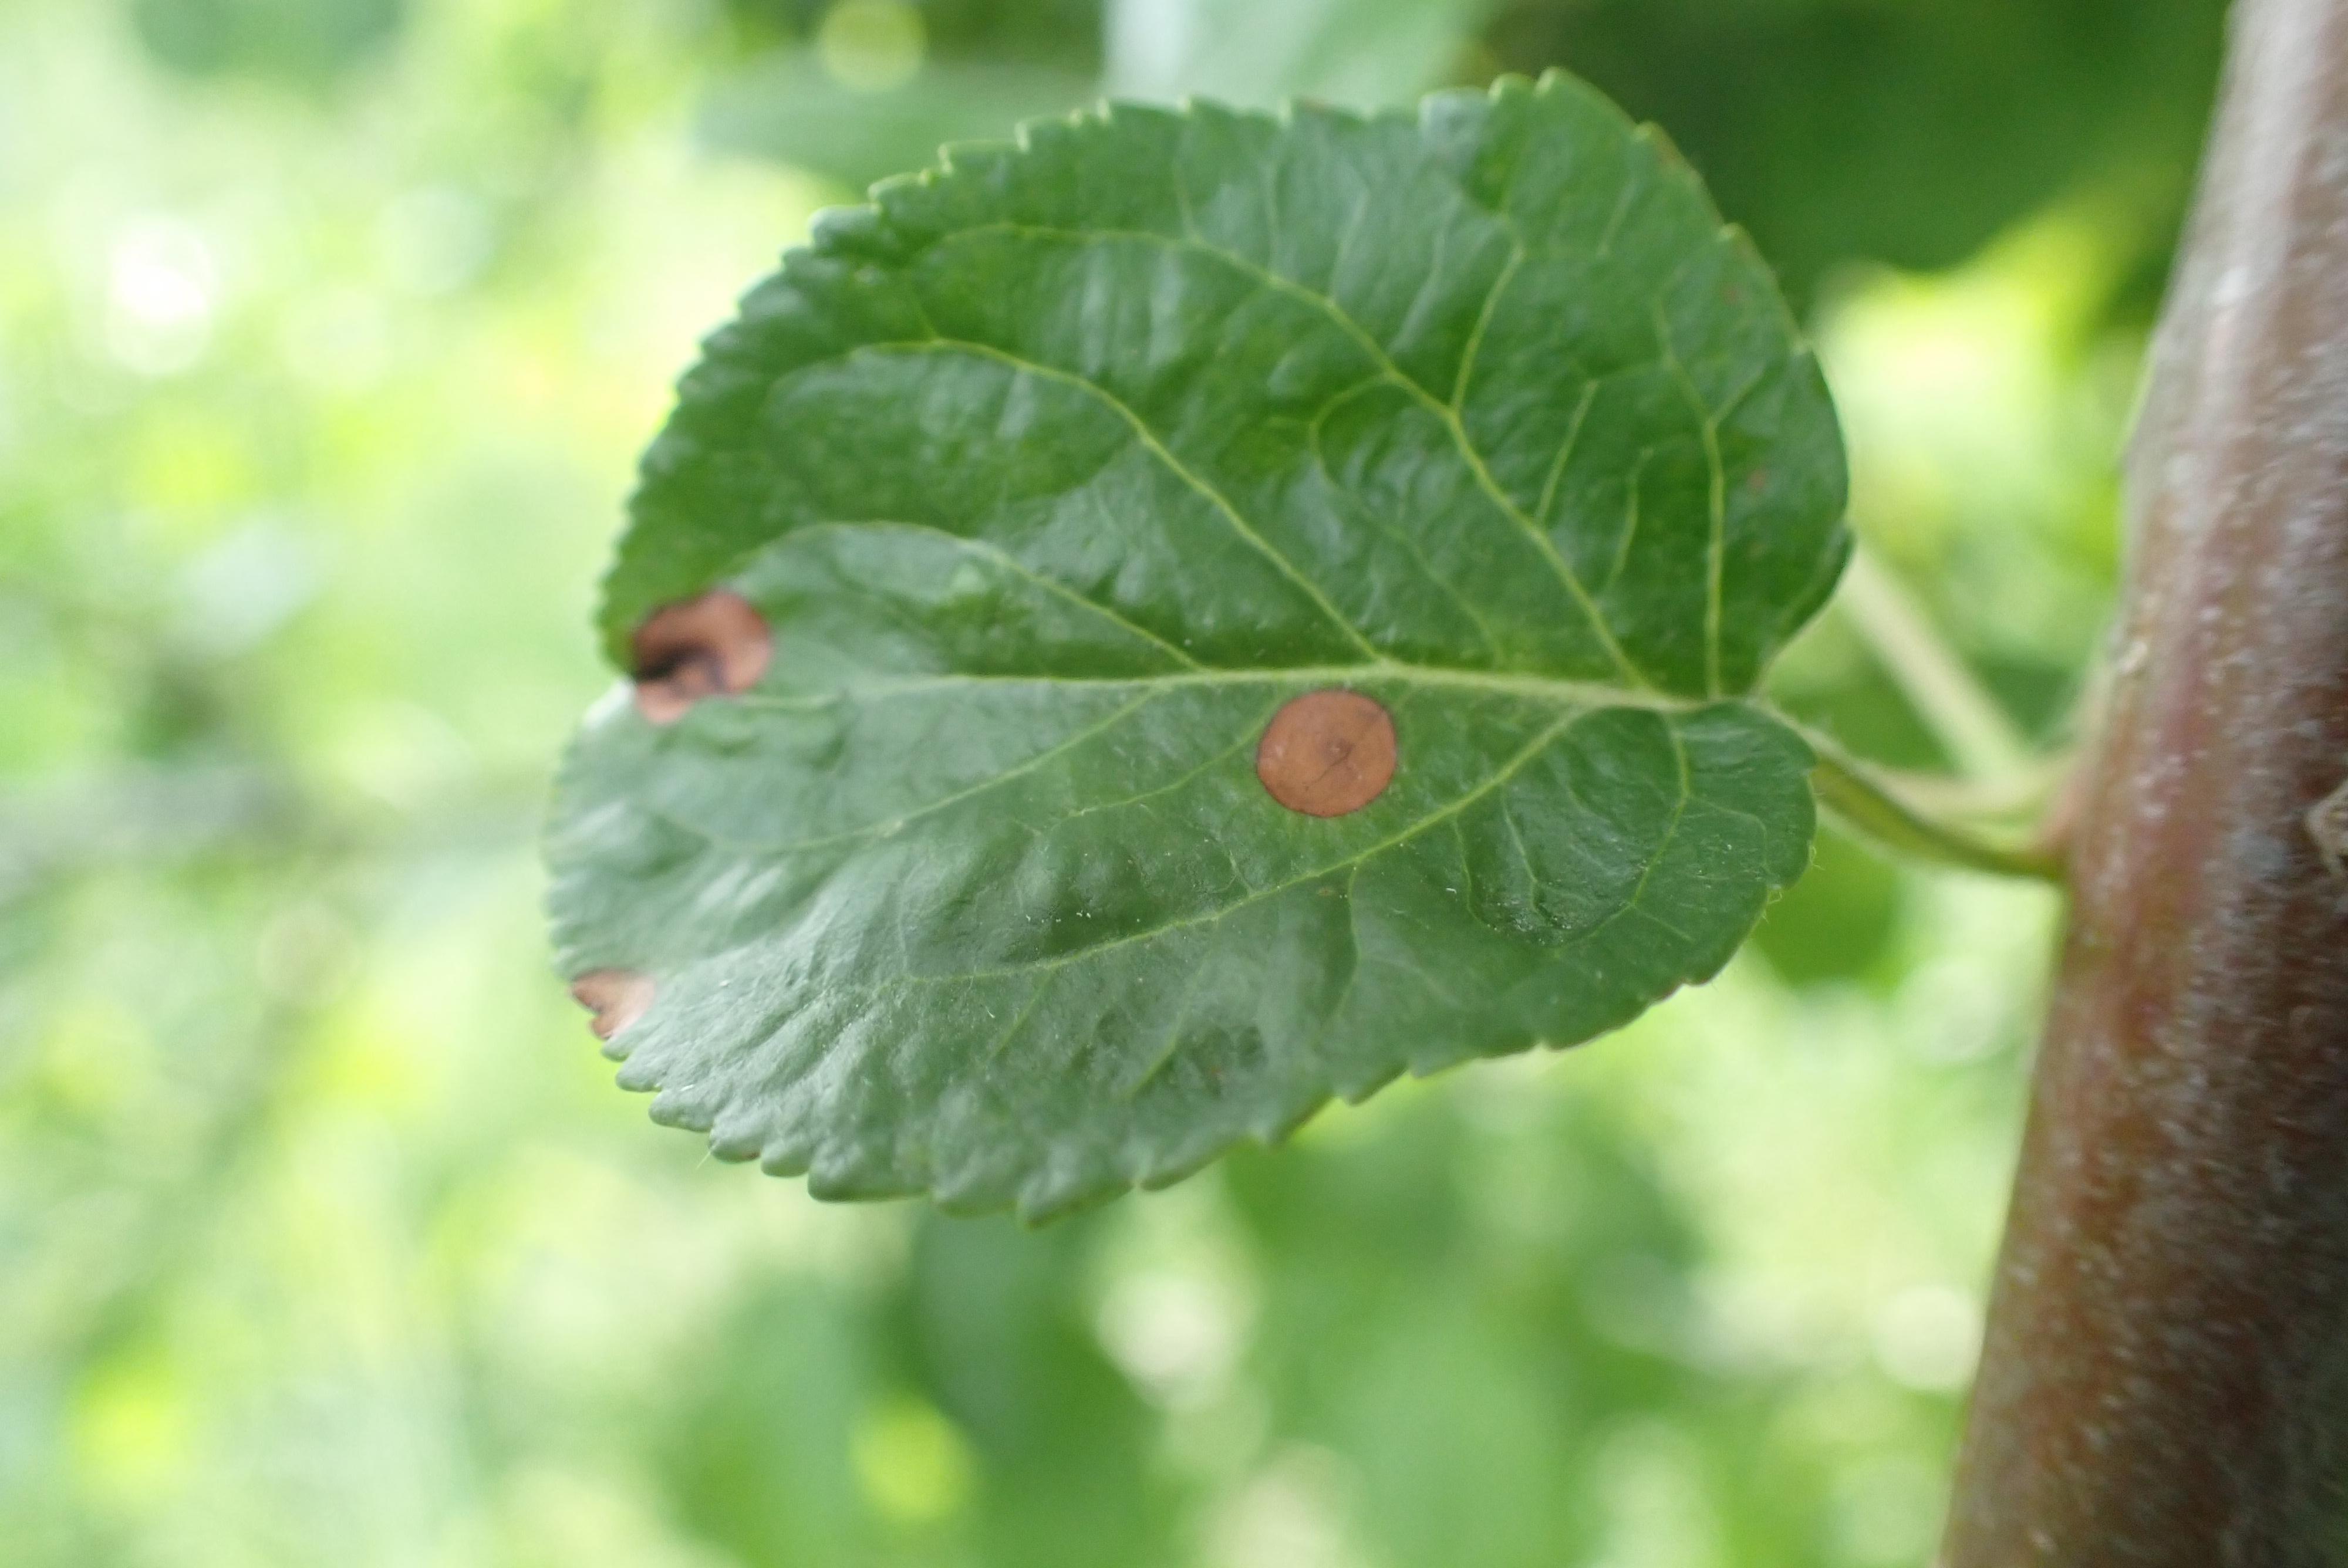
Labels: frog_eye_leaf_spot